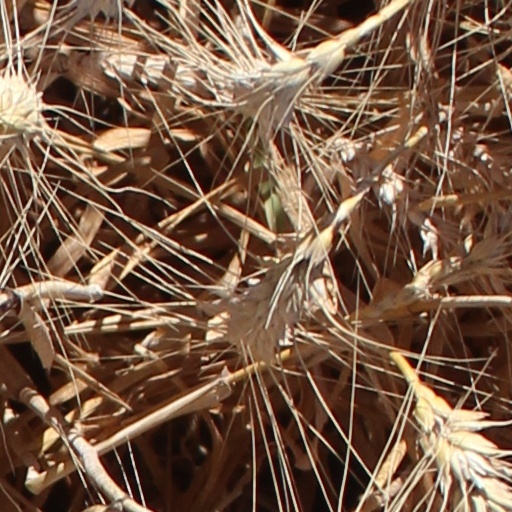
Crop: wheat